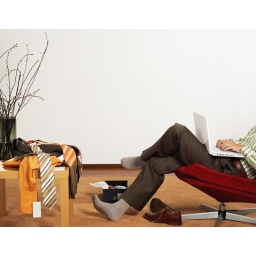
Man using laptop in living room, new clothes on table, side view